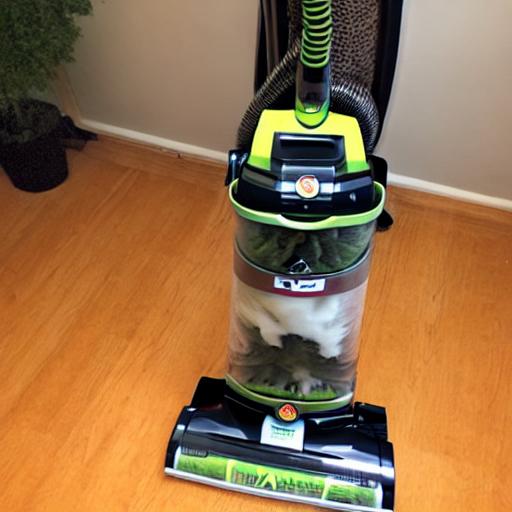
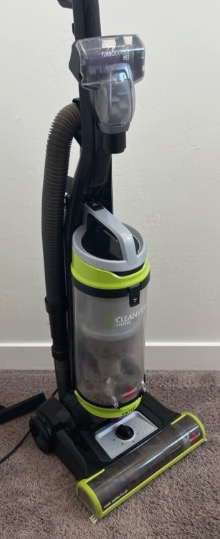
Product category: items_vacuum
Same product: no